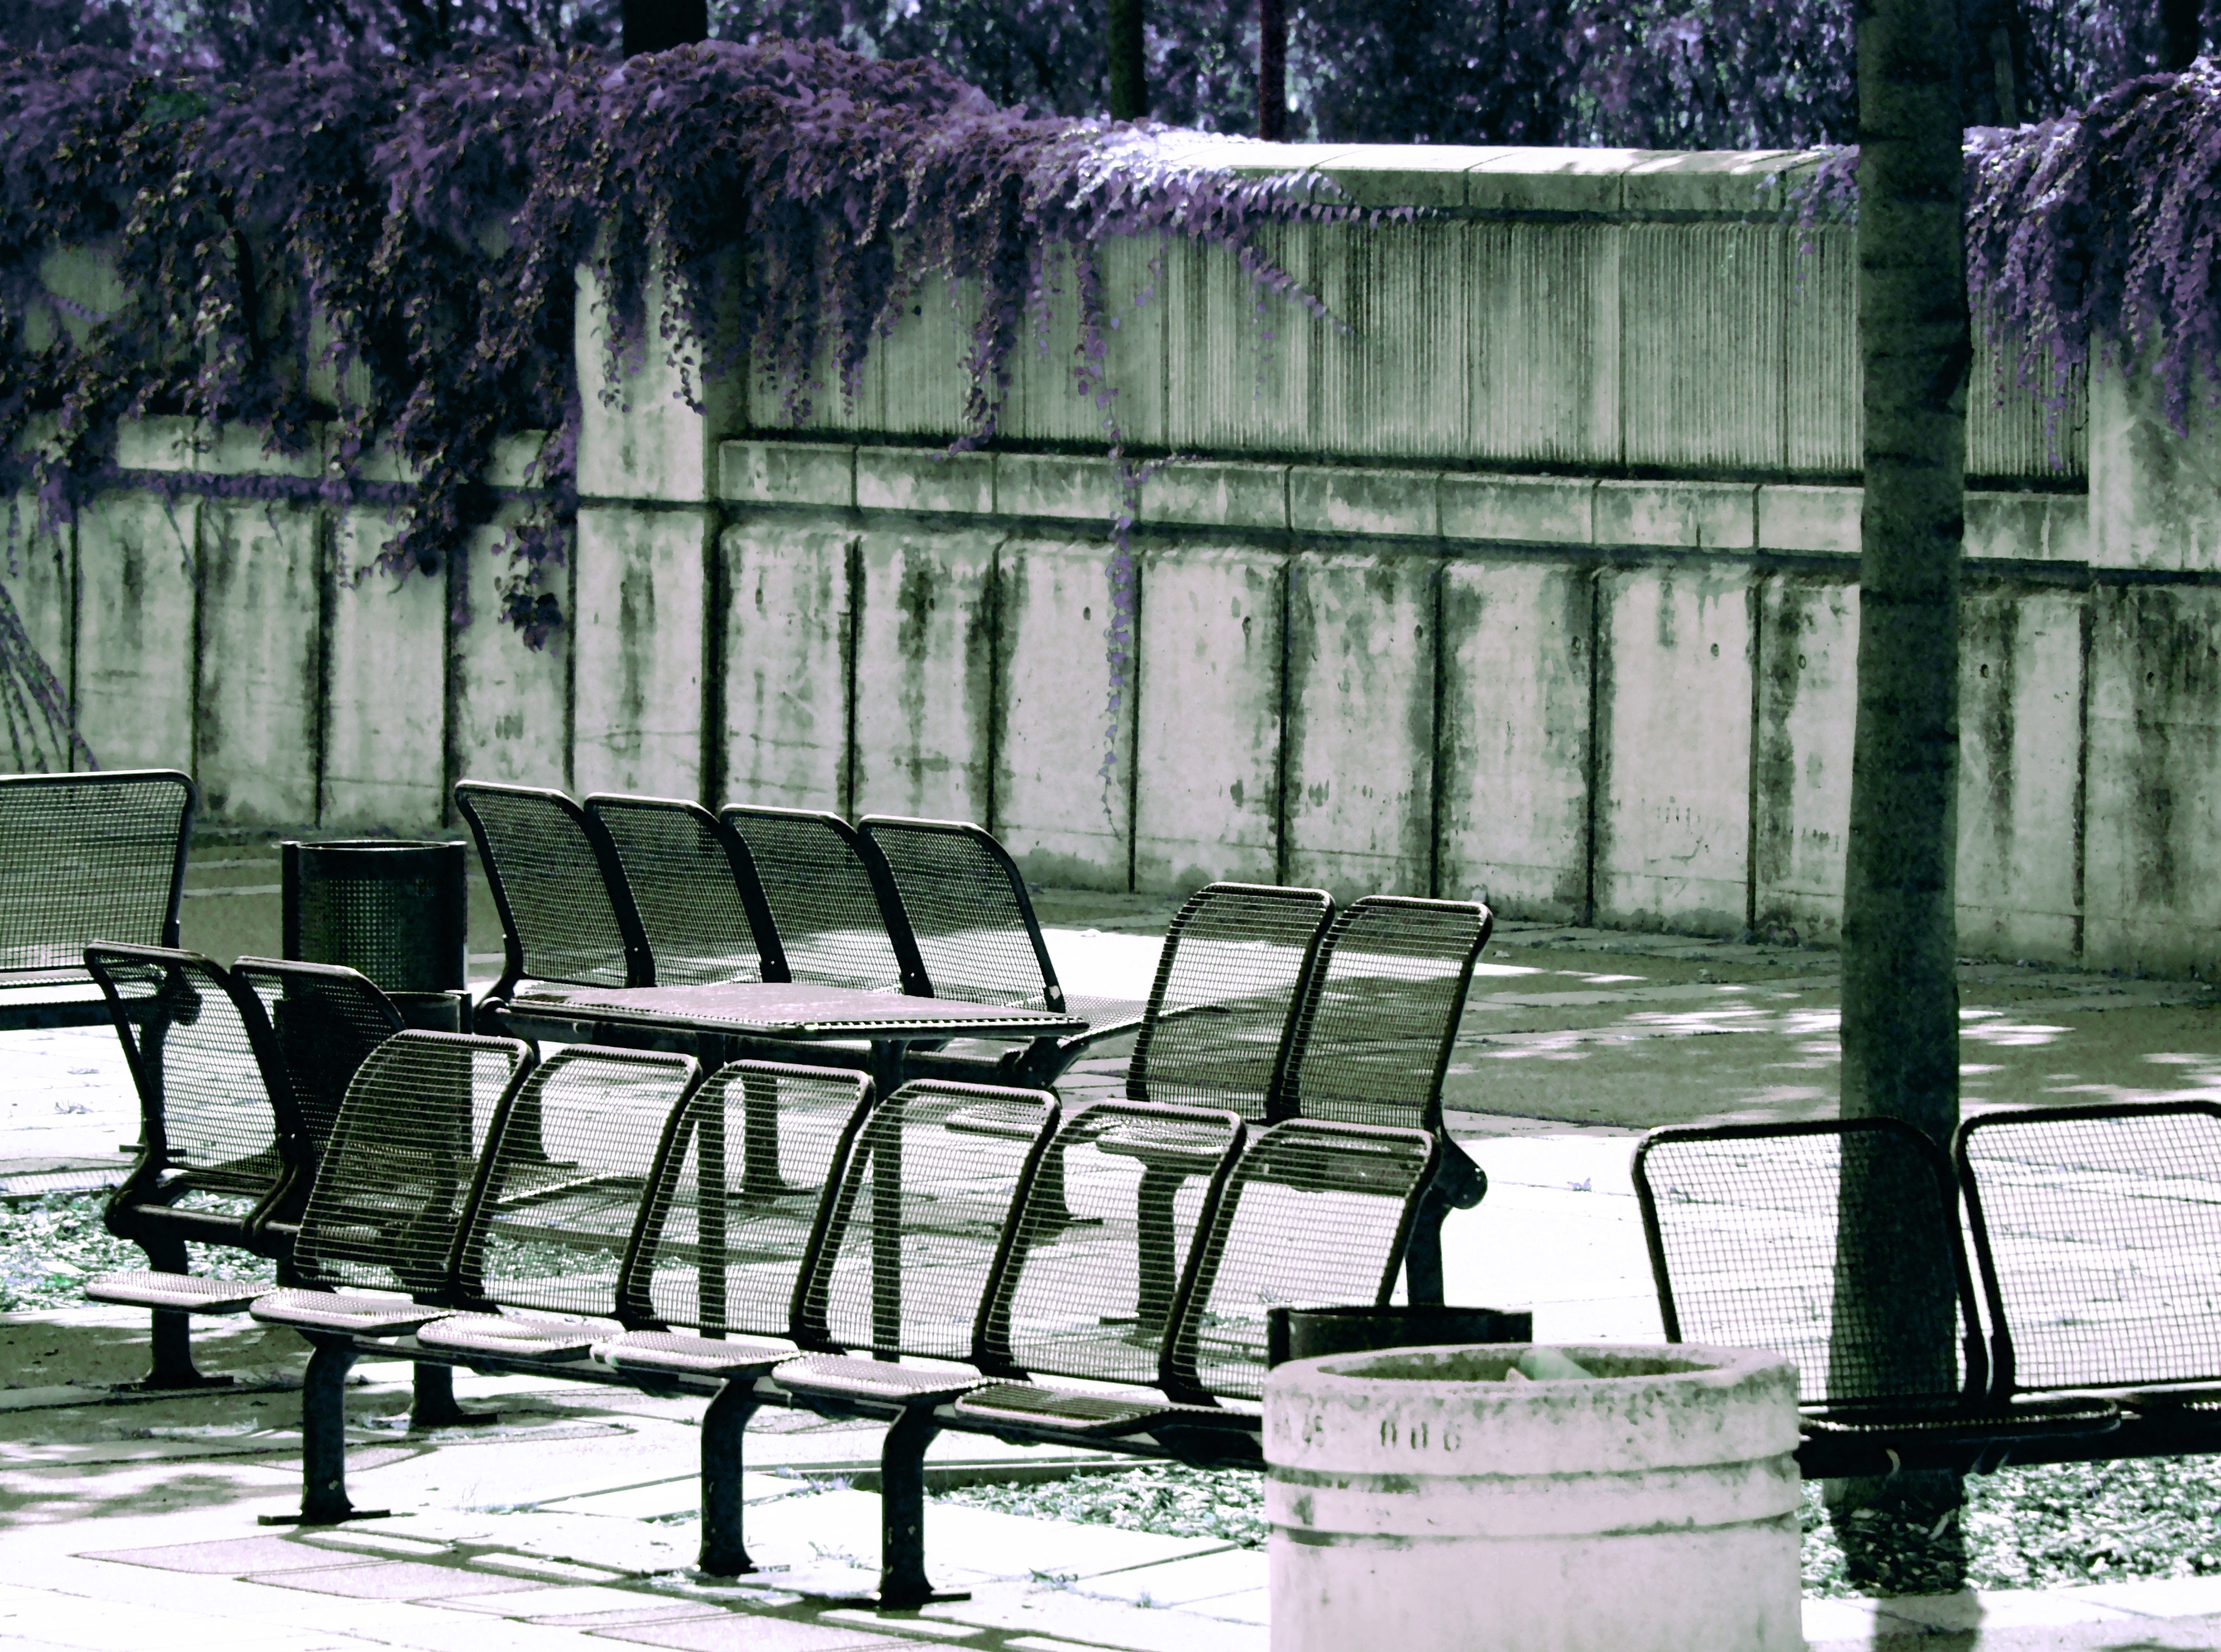
purple, seat, green, park, rest, park bench, sit, austria, bank, vienna, bushes, benches, outdoor structure, danube island